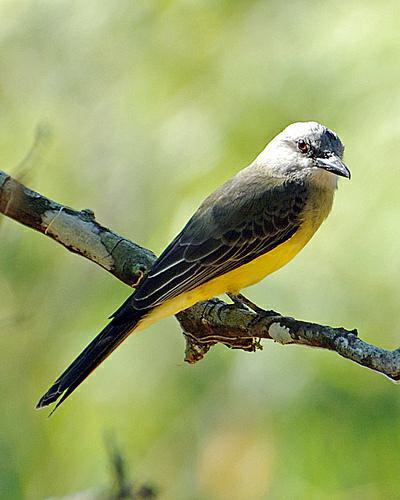
A photo of a tropical kingbird